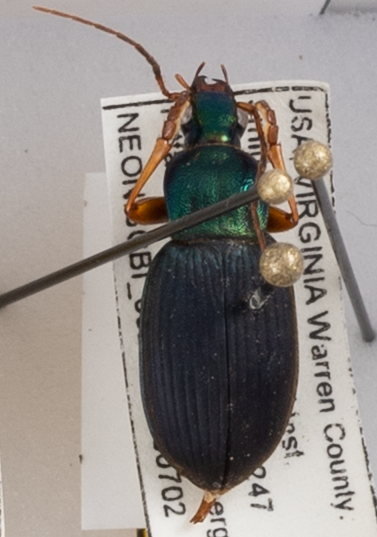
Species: Chlaenius aestivus
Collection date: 2020-07-02
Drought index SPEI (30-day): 0.1
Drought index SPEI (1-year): -0.51
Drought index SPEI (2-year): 1.77